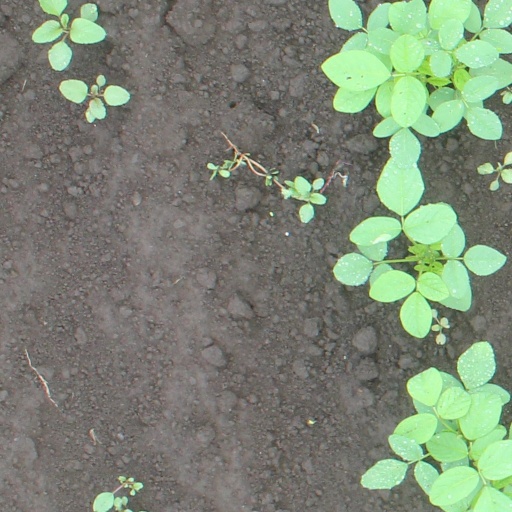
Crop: soybean